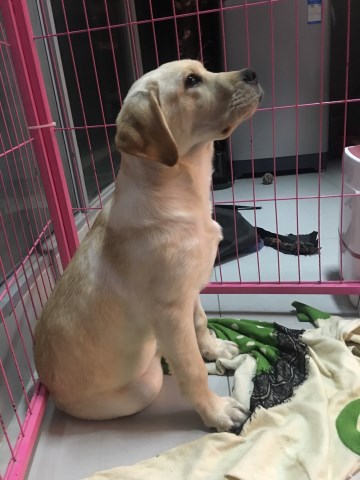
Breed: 3580-n000122-Labrador_retriever